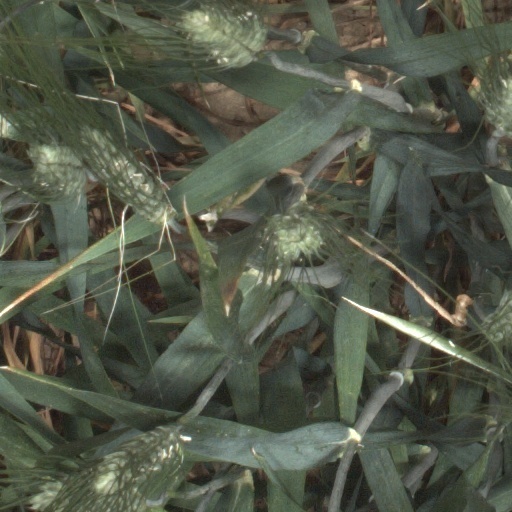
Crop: wheat